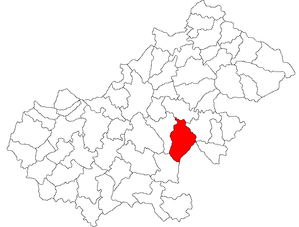
Homoroade est une commune roumaine du județ de Satu Mare, dans la région historique de Transylvanie et dans la région de développement du Nord-ouest.